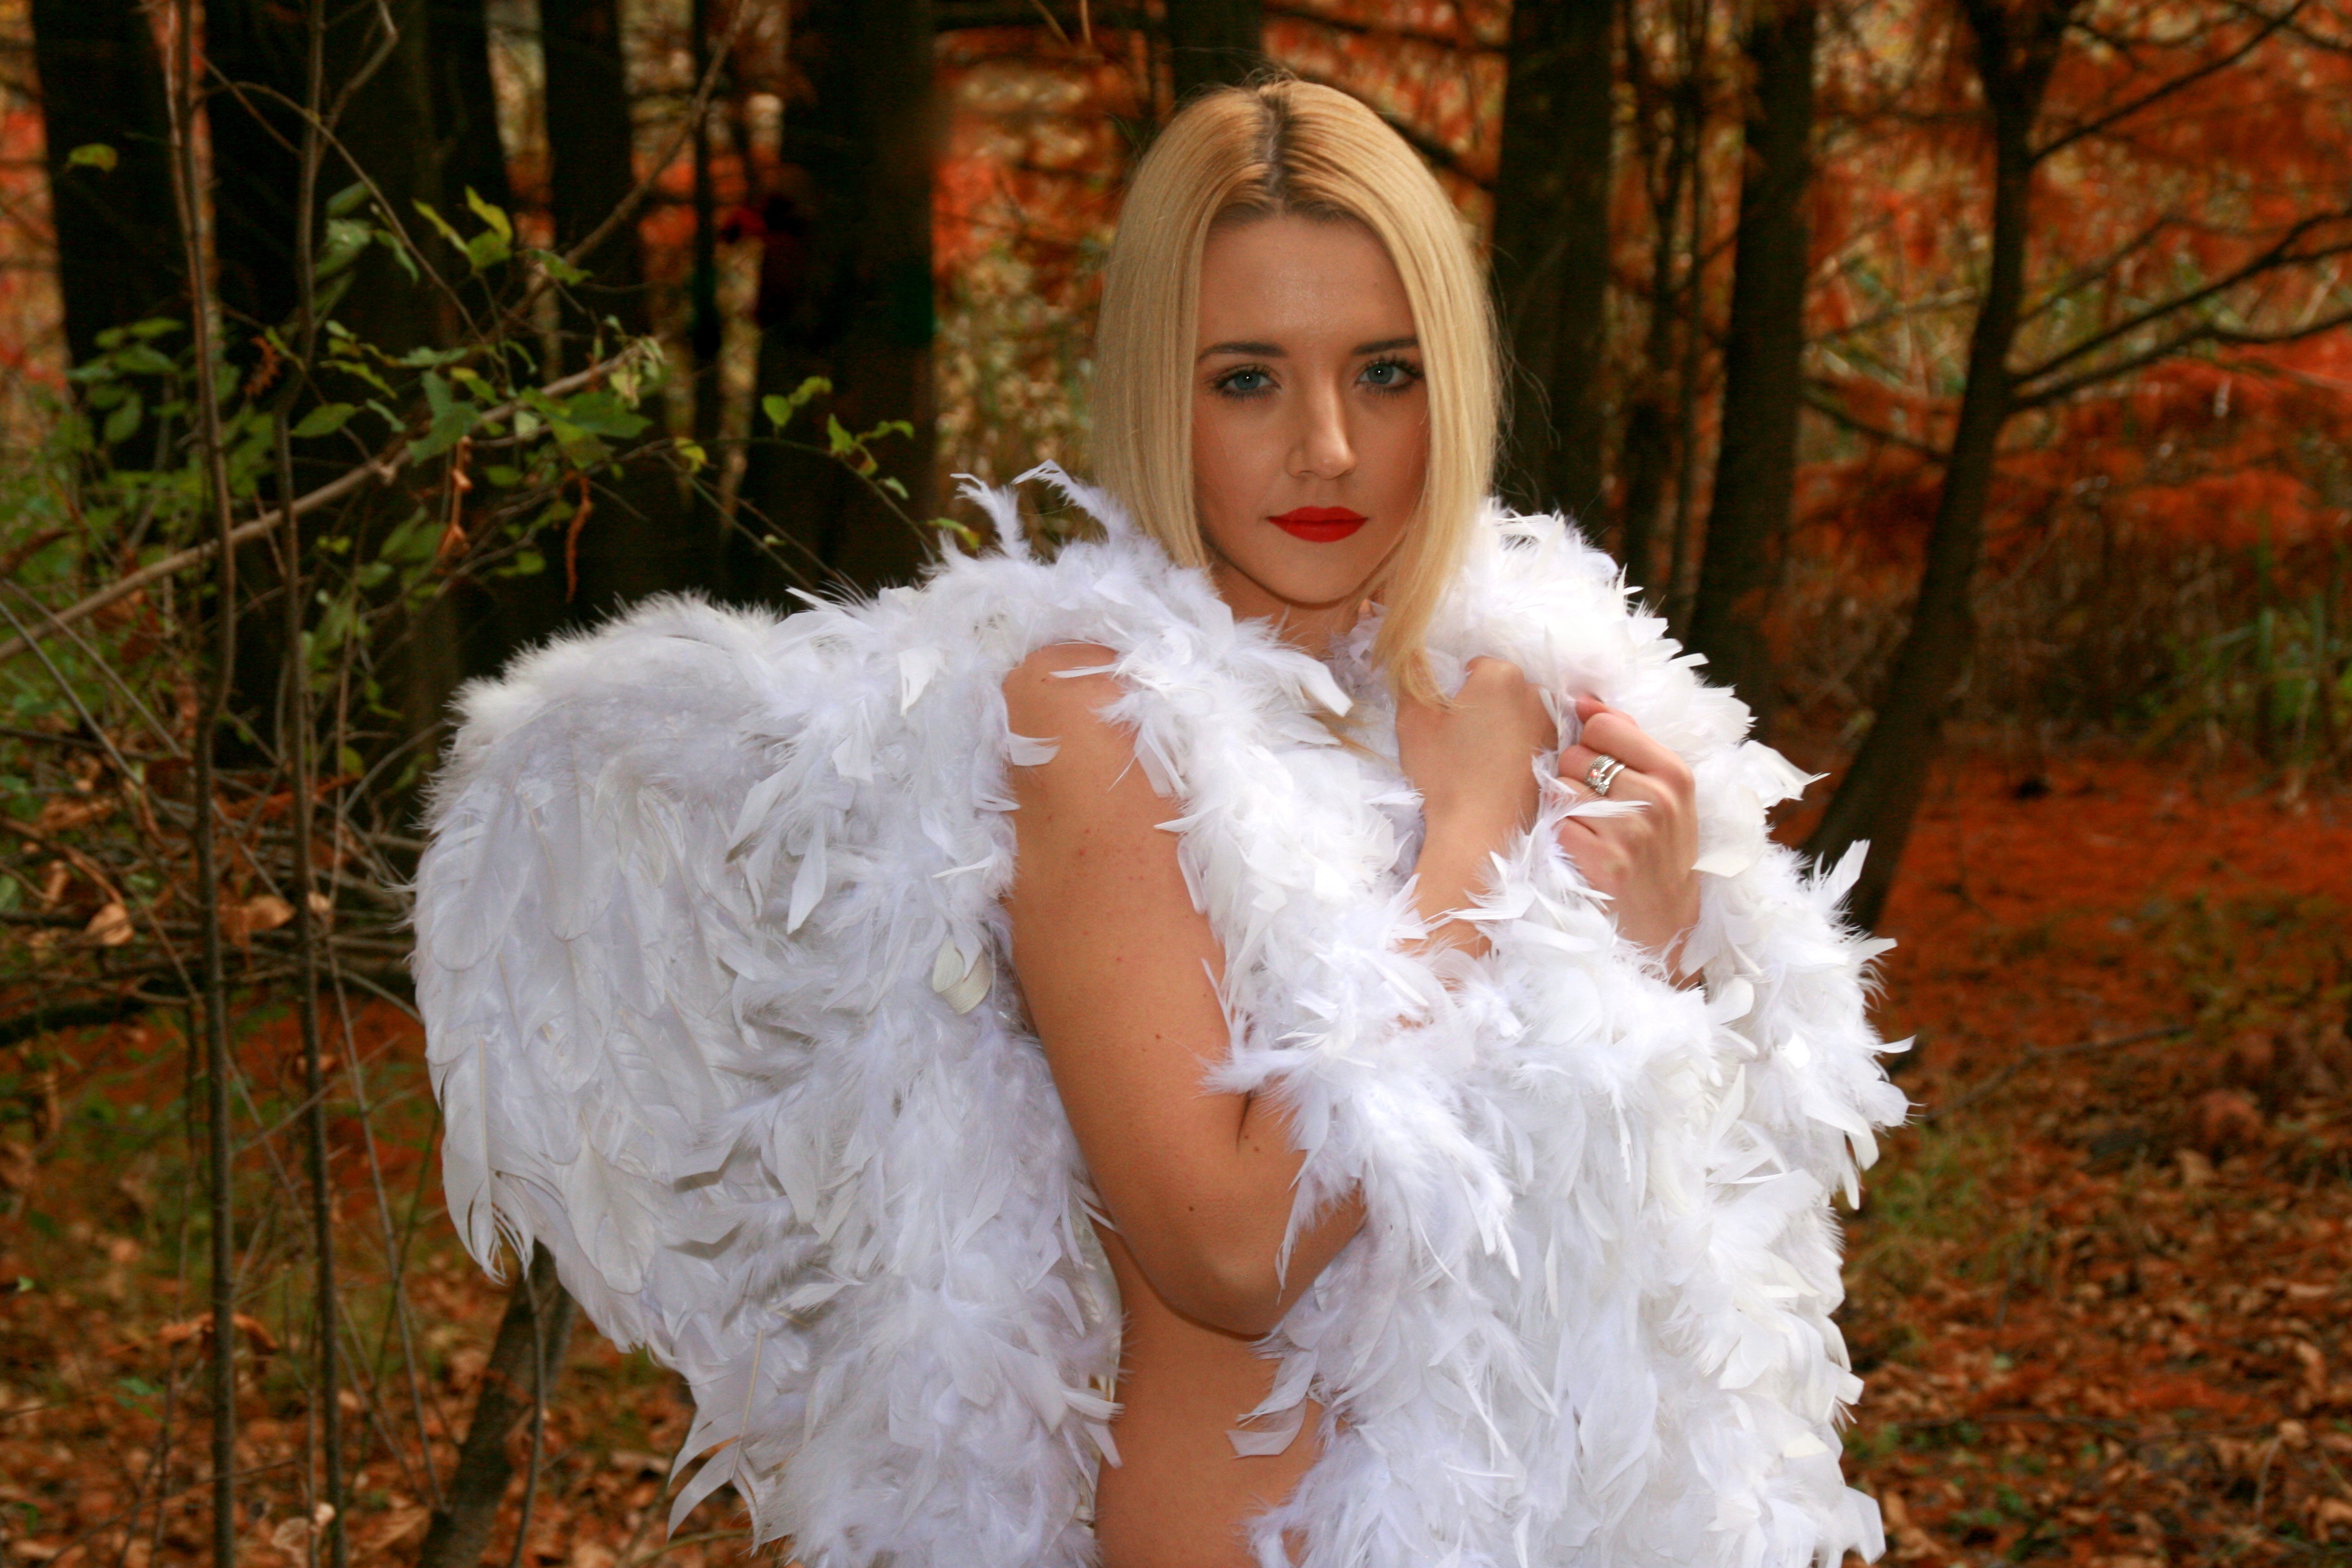
tree, forest, girl, woman, white, flower, red, paradise, autumn, child, fashion, clothing, wedding dress, bride, blonde, season, leaves, angel, dress, wings, beauty, costume, gown, bridal clothing